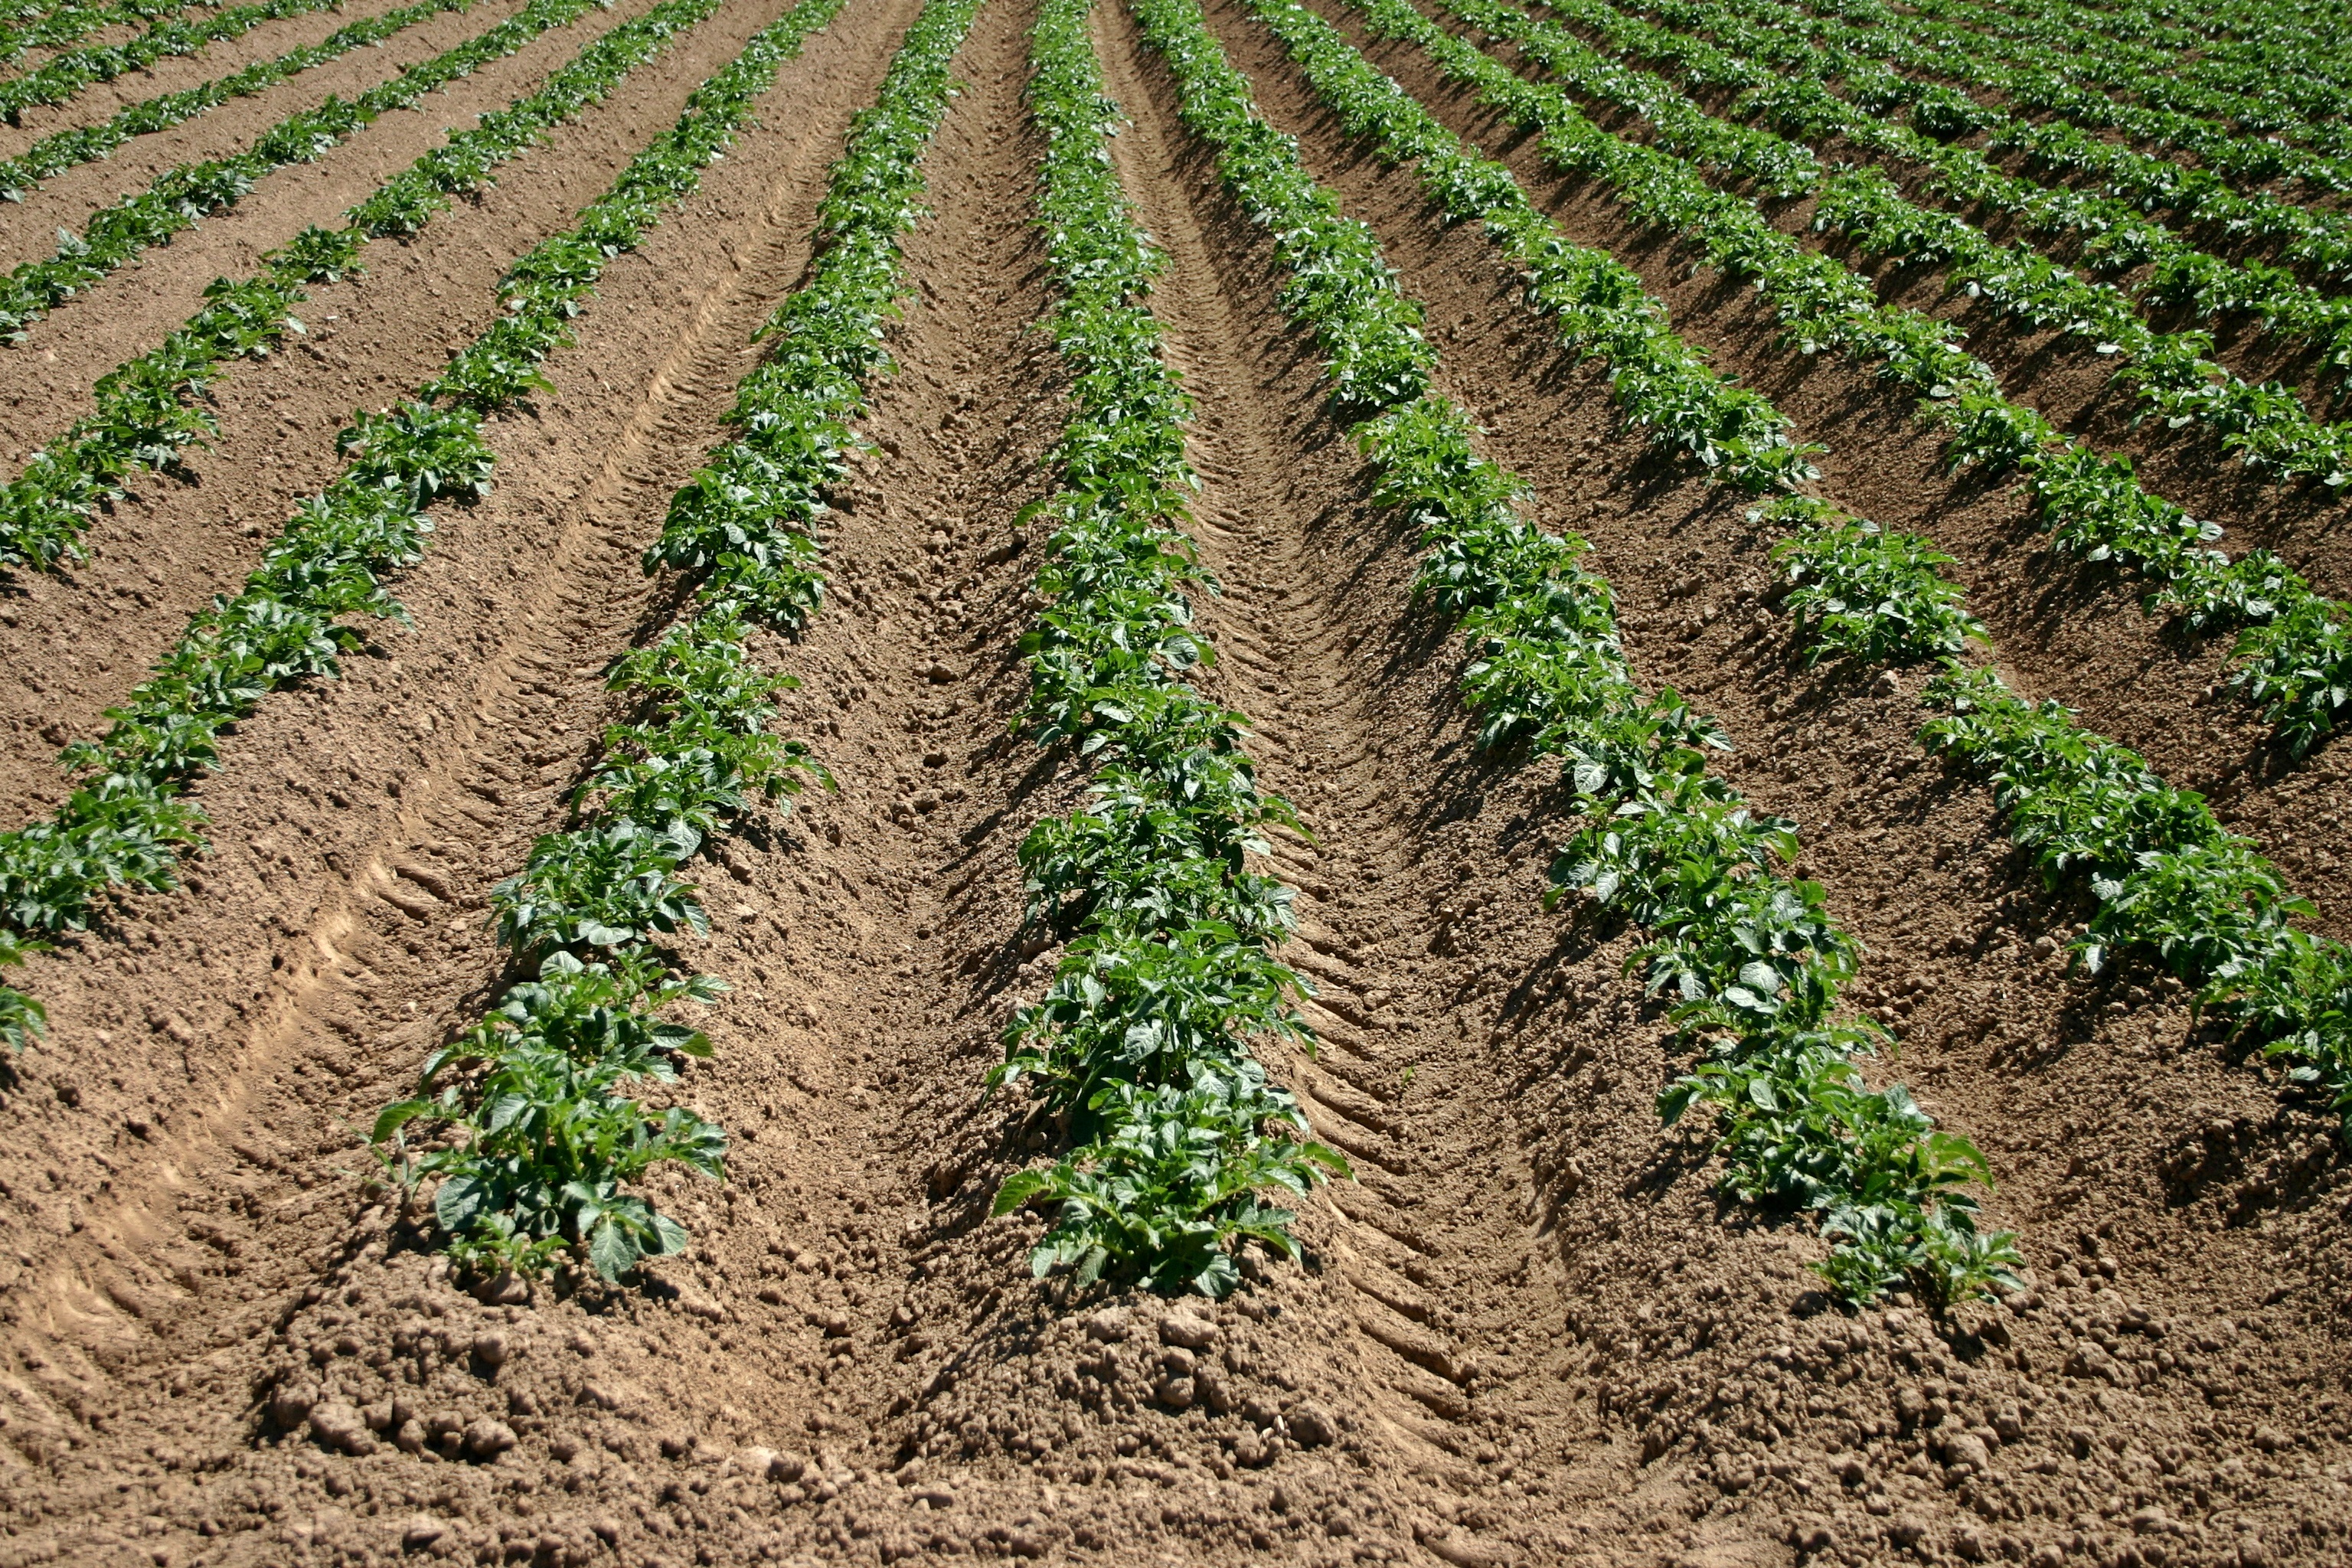
landscape, nature, plant, field, farm, ground, food, spring, green, produce, vegetable, crop, soil, agriculture, potato, furrow, fields, earth, vegetables, symmetry, plantation, series, arable, farmland rut, potato cultivation, potato plant, grass family